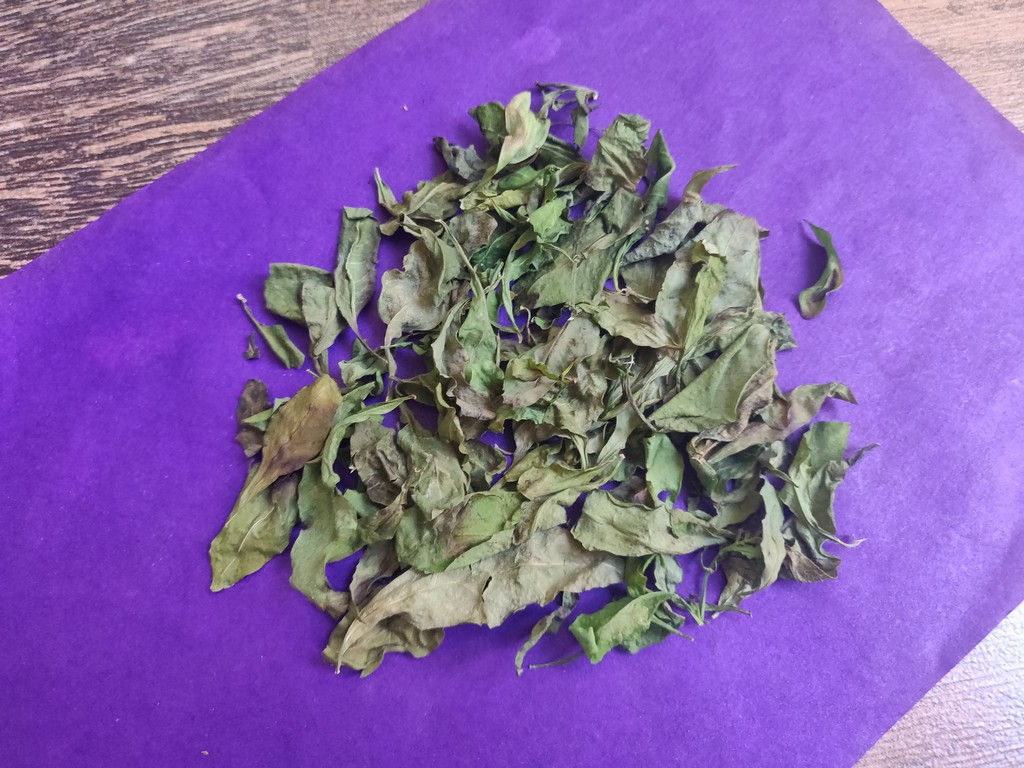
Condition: Dried
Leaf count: multiple
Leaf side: unknown